Barthélemy Menn

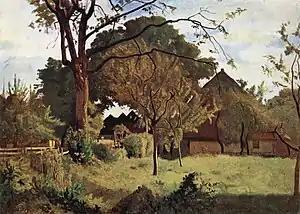
Farmhouse in Coinsins

In 1831, Menn was second in the annual drawing competition of the Geneva Art Society. The following year, he entered the studio of the Swiss history painter Jean-Léonard Lugardon, who was a pupil of Baron Gros and became acquainted with Jean-Auguste-Dominique Ingres. There, Menn was educated in figure drawing and composition before heading for Paris, where, in fall 1833, he entered the studio of Ingres. He was, therefore, no beginner when meeting the master, but needed some polishing and refinement in his art. In a letter to his friend Jules Hébert, Menn reported on the new situation: "Everybody, even the eldest in the studio tremble before Mr. Ingres. One fears him a lot in such a way that his corrections have a great impact. He is of an extreme sensibility." while the education in Ingres’ studio has been described by Théophile Silvestre, as follows: "The students spend half of their time studying nature and half studying the masters among which they are especially attached to Phidias, the bas-reliefs of the Parthenon, classical sculpture in general." This explains why among Menn's early works there are many copies of the Parthenon frieze that had been accessible in Paris as a set of plaster casts at the École des Beaux-Arts since 1816. Menn also copied several works by Raffael, Titian, Veronese and Rubens in the Louvre, and works by Ingres.